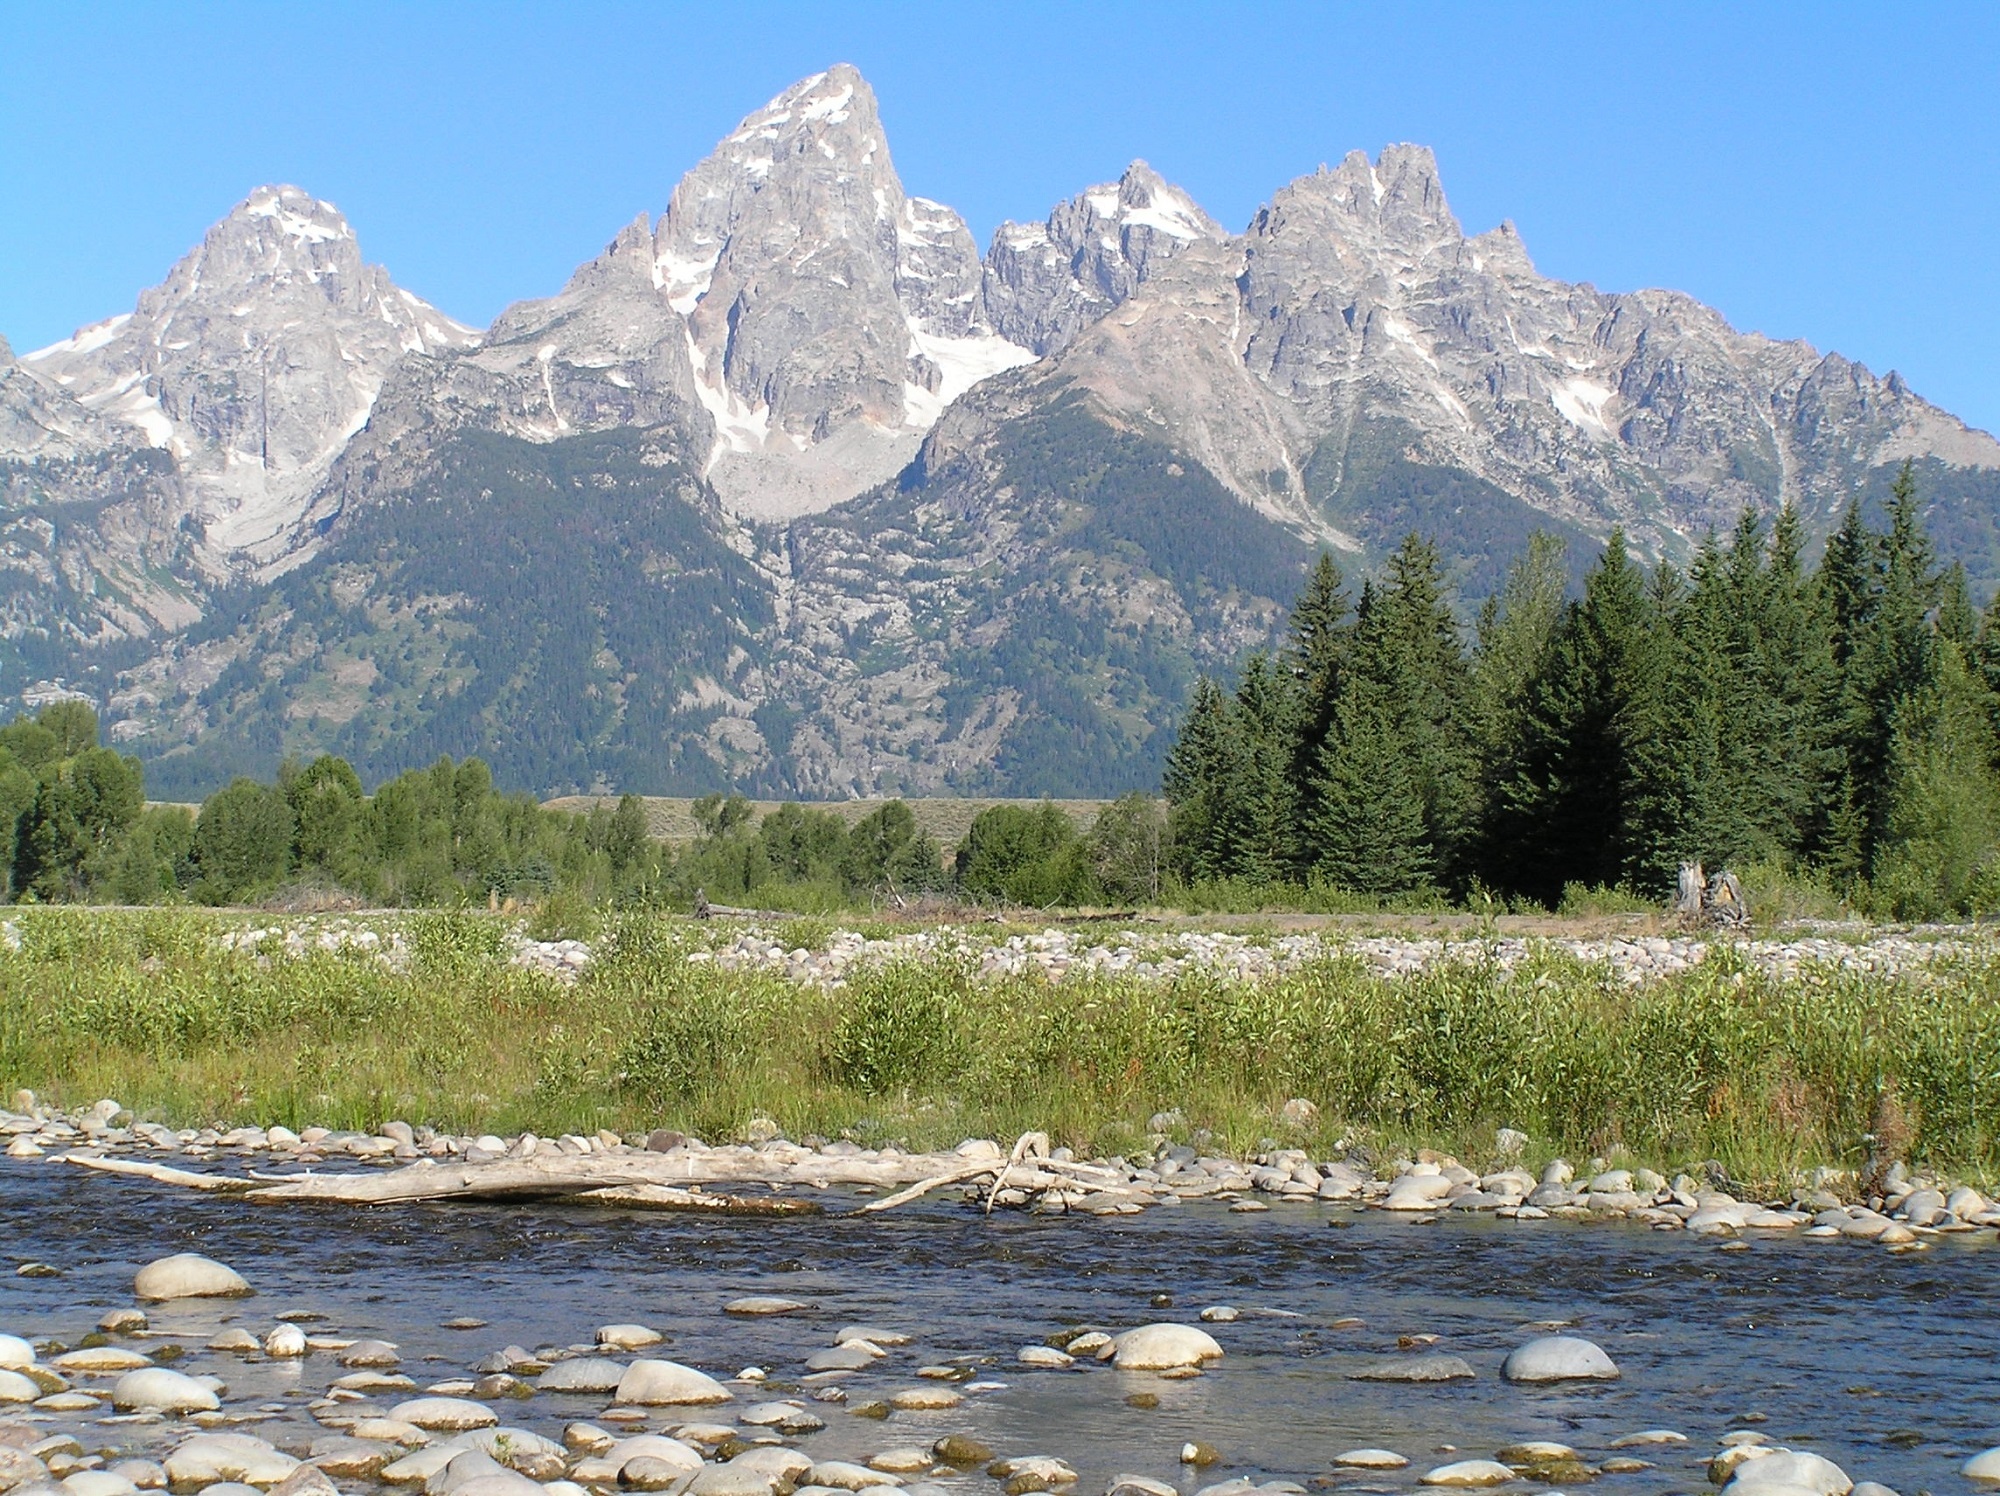
landscape, water, nature, wilderness, walking, mountain, snow, lake, valley, mountain range, range, scenic, scenery, usa, america, national park, ridge, geology, plateau, peaks, fell, wyoming, ecosystem, moraine, landform, snake river, geographical feature, mountainous landforms, teton mountains